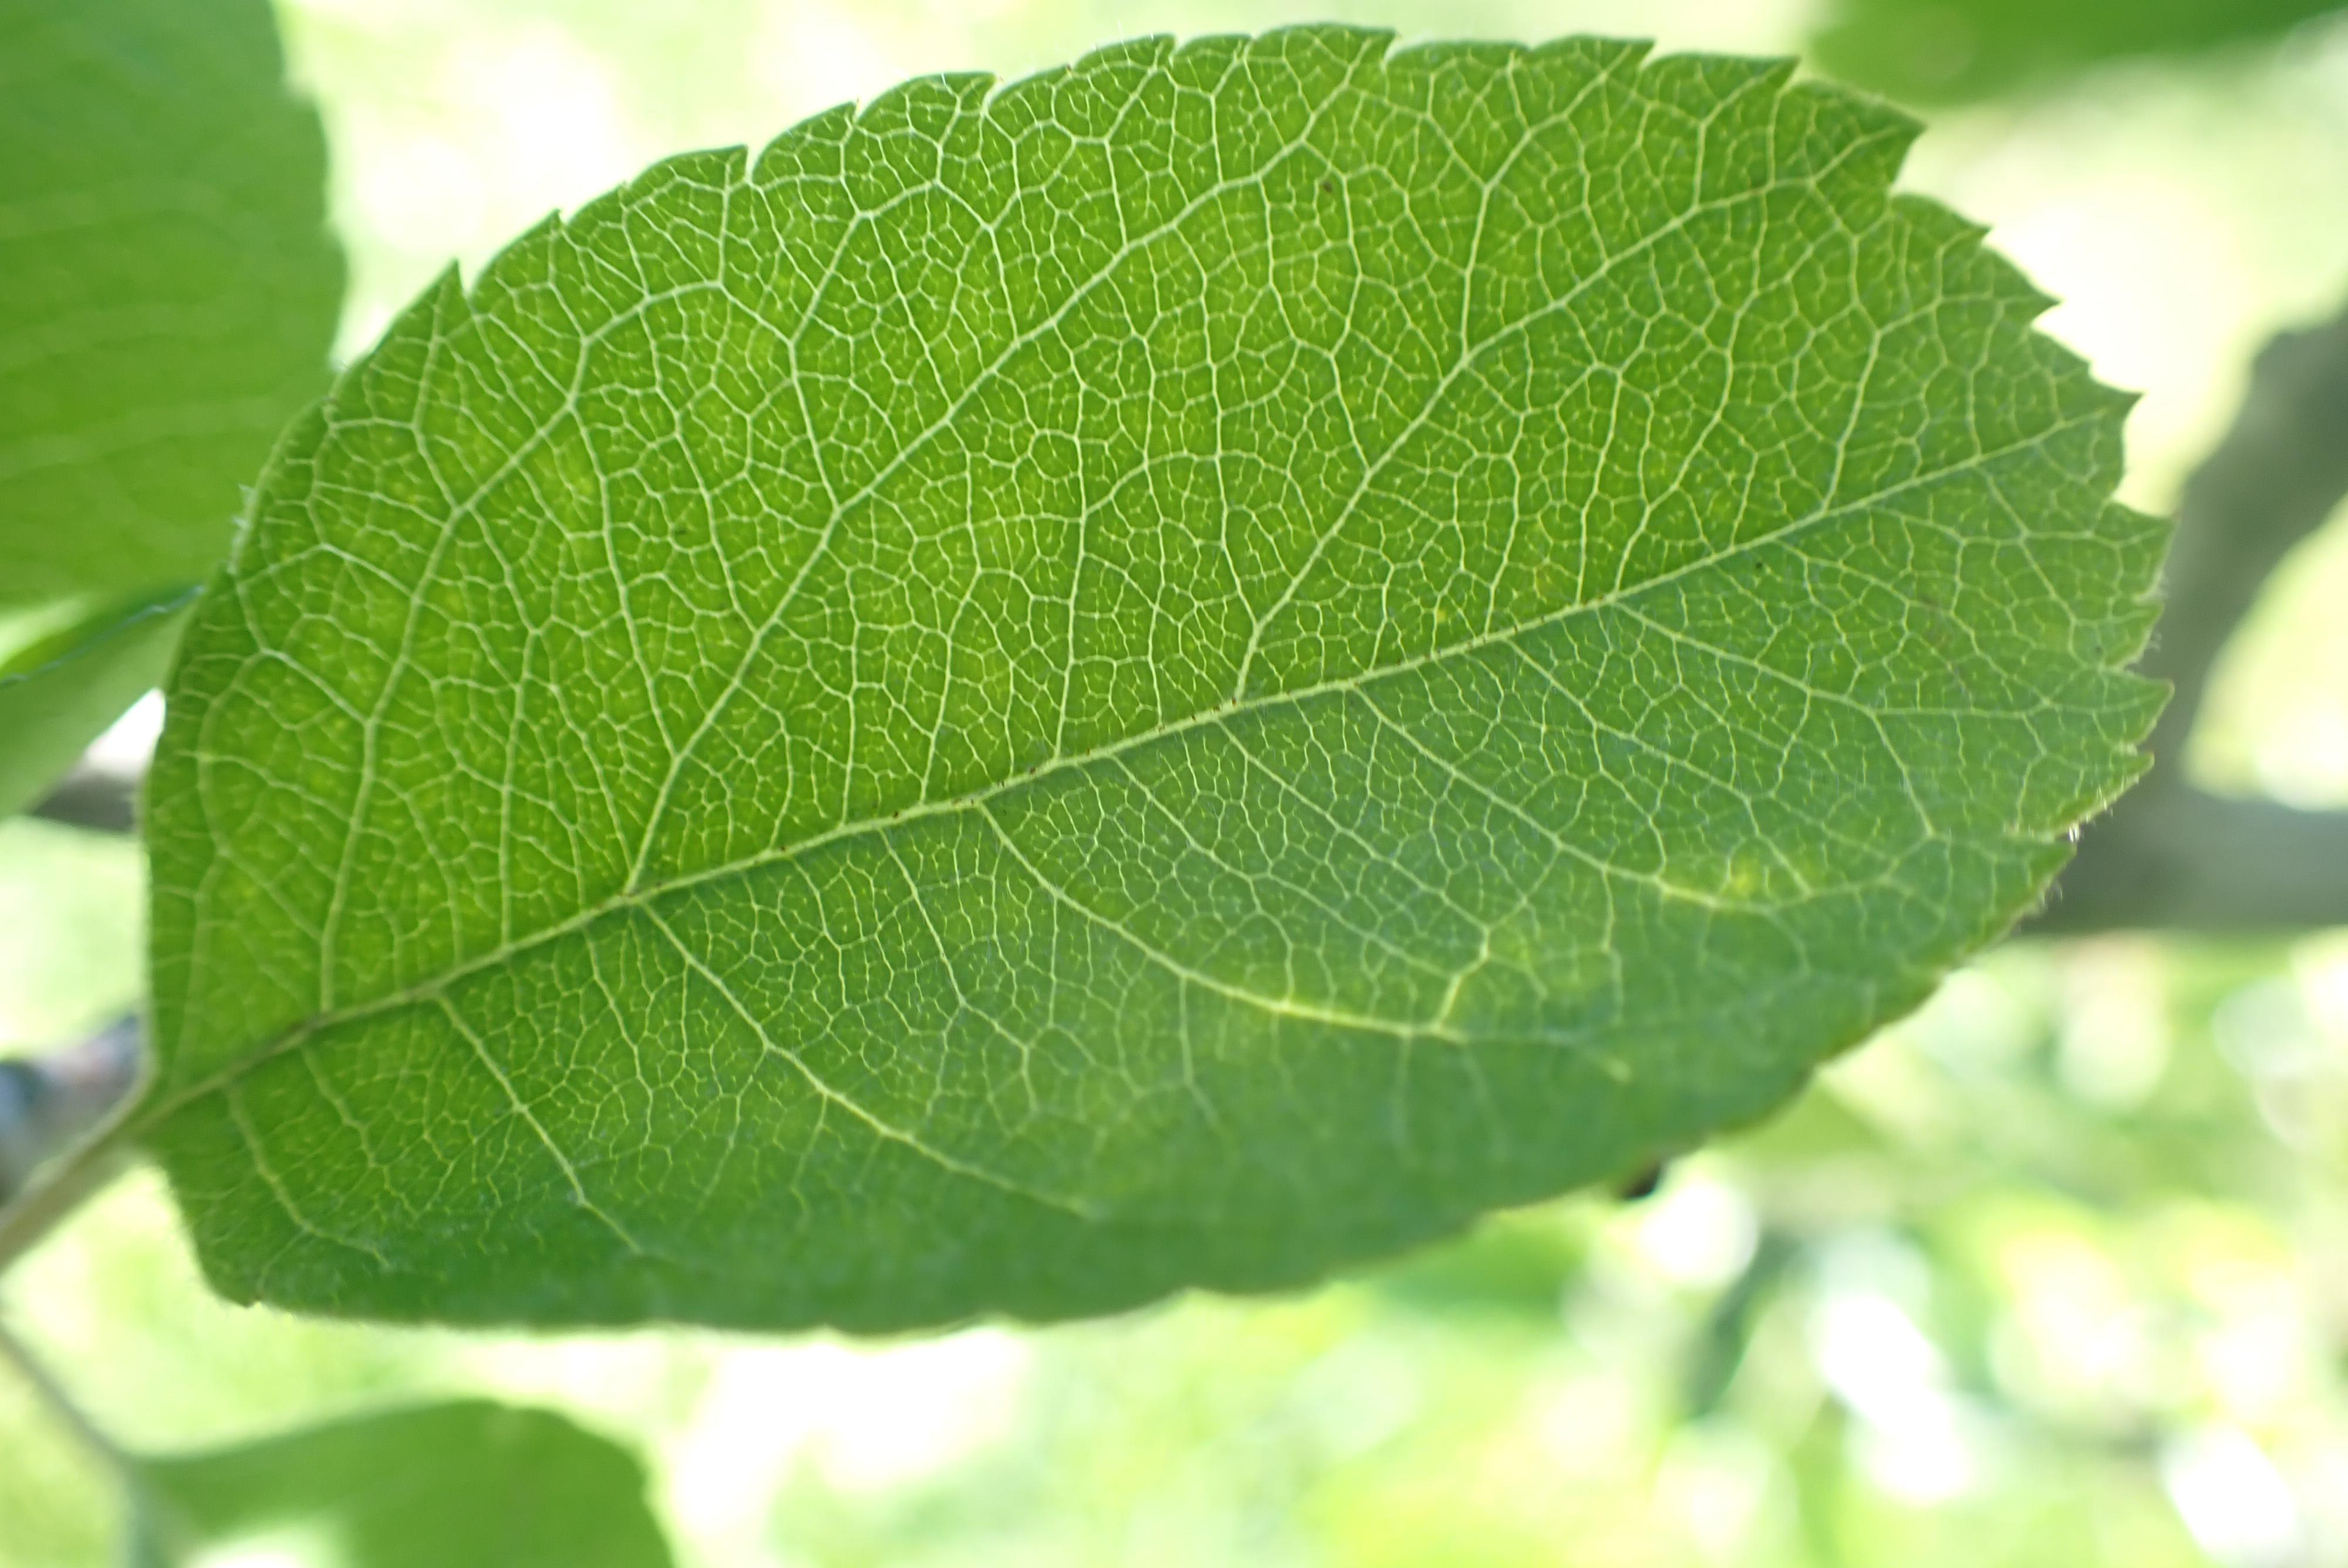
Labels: healthy